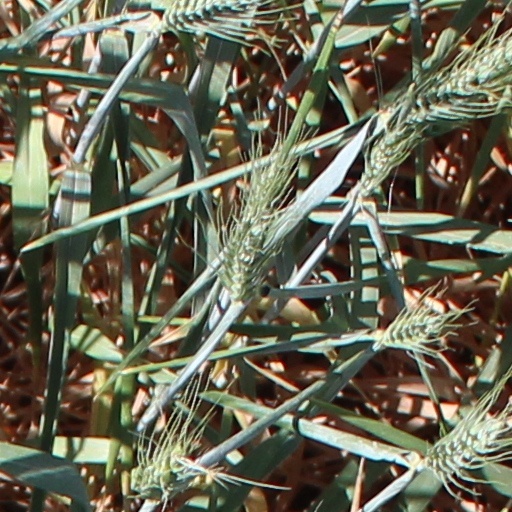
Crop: wheat